Jan Kwapiński

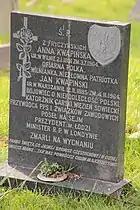
Kwapiński's grave in Streatham Cemetery

a Piotr Chałupka, of a working-class family in Warsaw, worked as a teenager in metal factories in Ostrowiec, where he became involved with the Polish Socialist Party. During the 1905 revolution he was a member of the Polish Socialist Party Combat Organization, which sent him to Lodz. See transl. of .